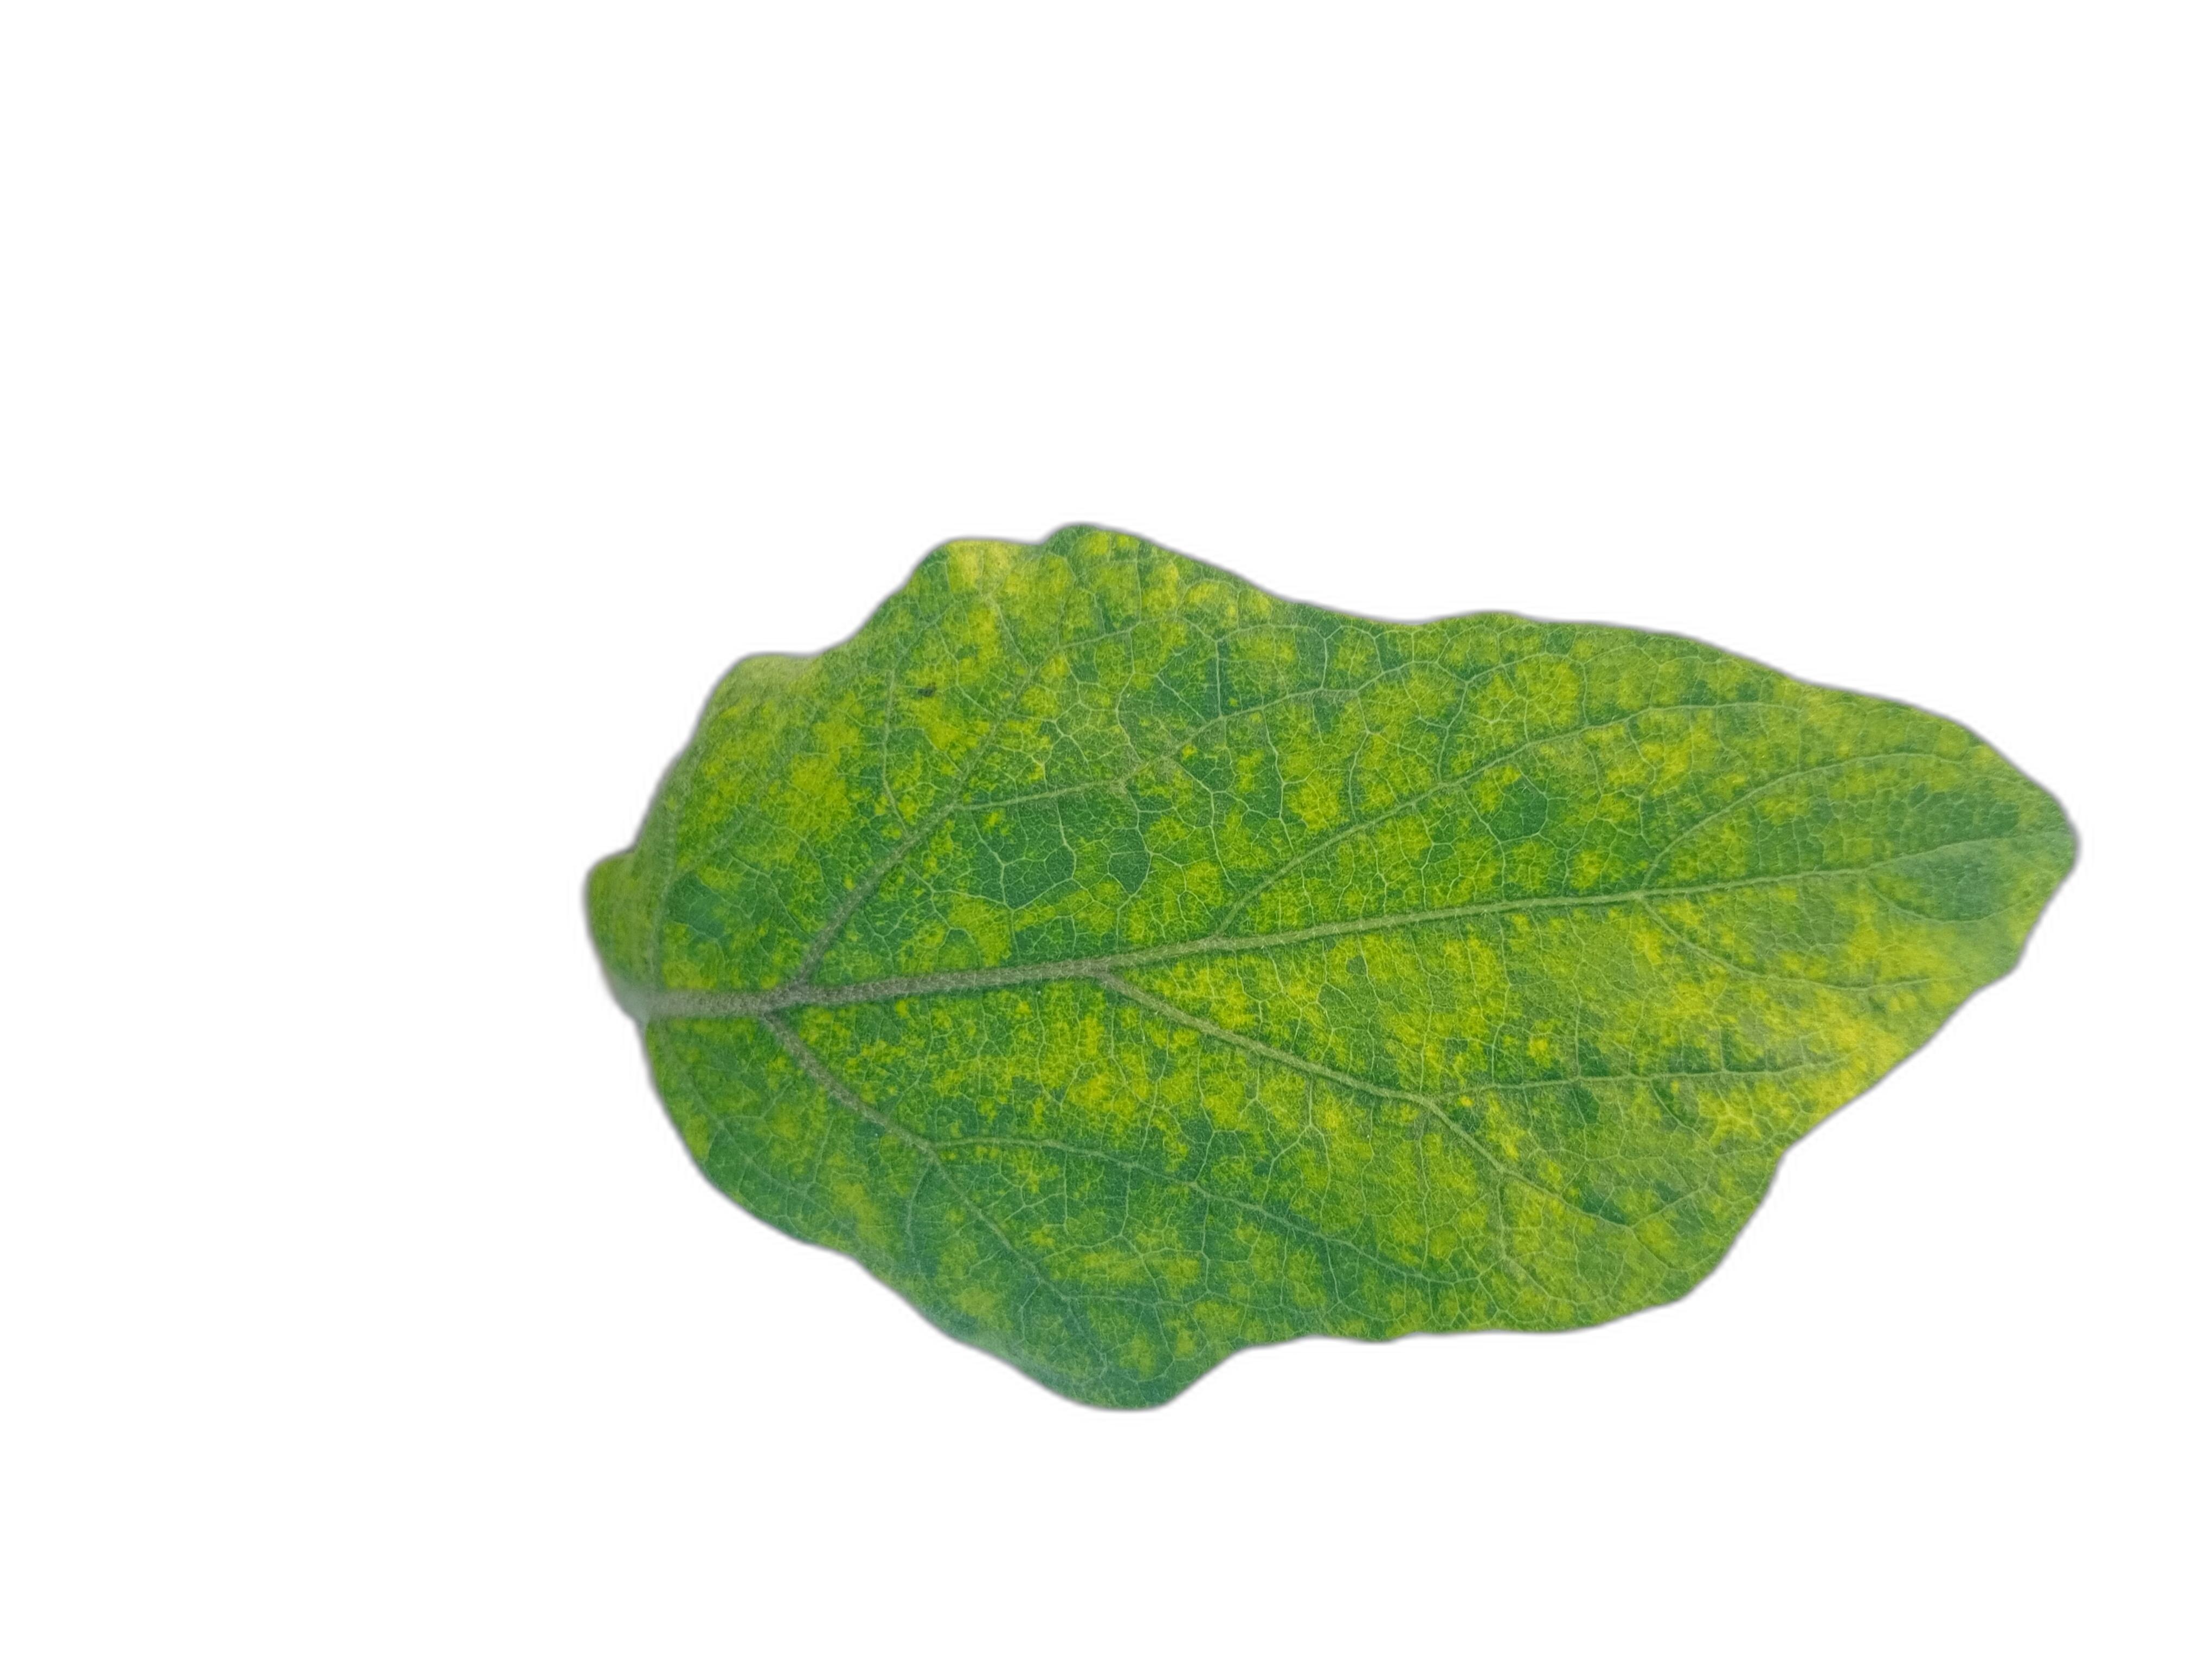
Label: Mosaic Virus Disease